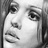
Emotion: sad